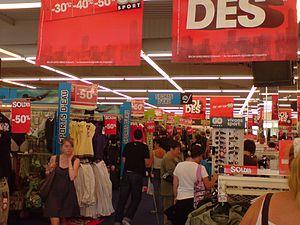
Photo prise dans un magasin lors de soldes importants.
Les soldes sont une pratique commerciale consistant à vendre avec une réduction de prix des produits invendus et proposés à la vente depuis plus d'un mois, notamment dans le cas de vêtements.